Simone Alberghini

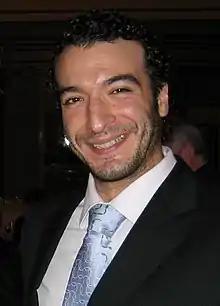
Alberghini after a performance of Alfano's "Cyrano" at Teatro La Scala, Milan, 2008

Simone Alberghini (born 16 April 1973) is an Italian operatic baritone, known especially for his interpretations of belcanto operas of Mozart and Rossini.